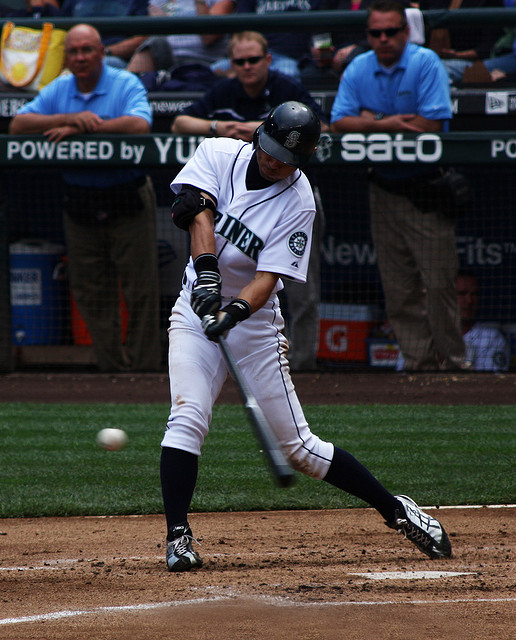
khán giả đang theo dõi trận thi đấu bóng chày ở trên sân